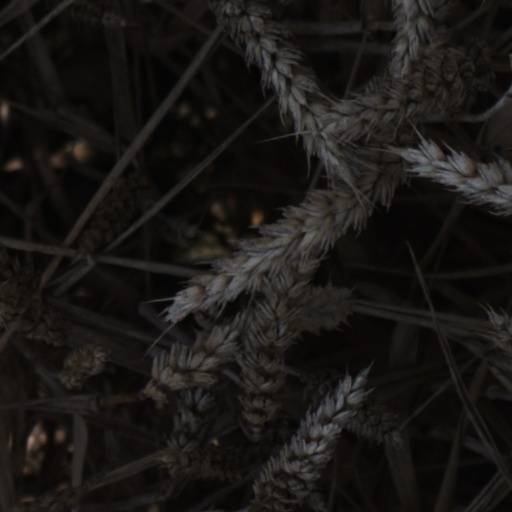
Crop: wheat